Maciej Henneberg

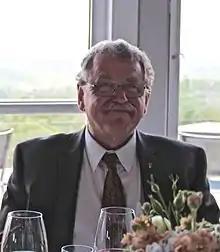
Henneberg in 2015

Maciej Henneberg (born 1949) is a Polish-Australian anatomist, Emeritus Professor at the University of Adelaide and Adjunct Professor at Flinders University interested in human evolution, forensic science, human anatomy, as well as physical anthropology. From 1996 to 2021 he was Wood Jones Professor of Anthropological and Comparative Anatomy at the University of Adelaide, Australia. He has held various academic positions at the University of Oxford, the University of Texas at Austin, the University of Cape Town, the University of the Witwatersrand, Johannesburg and the University of Zurich.